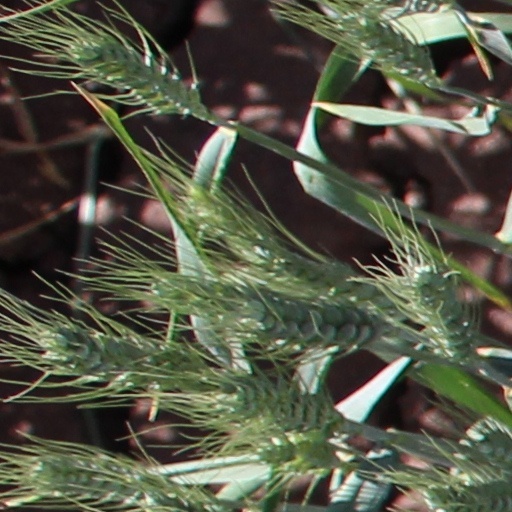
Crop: wheat